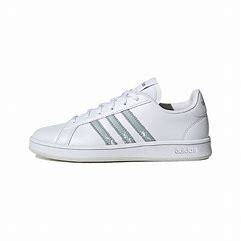
Brand: adidas
Model: neo Adidas NEO Grand Court